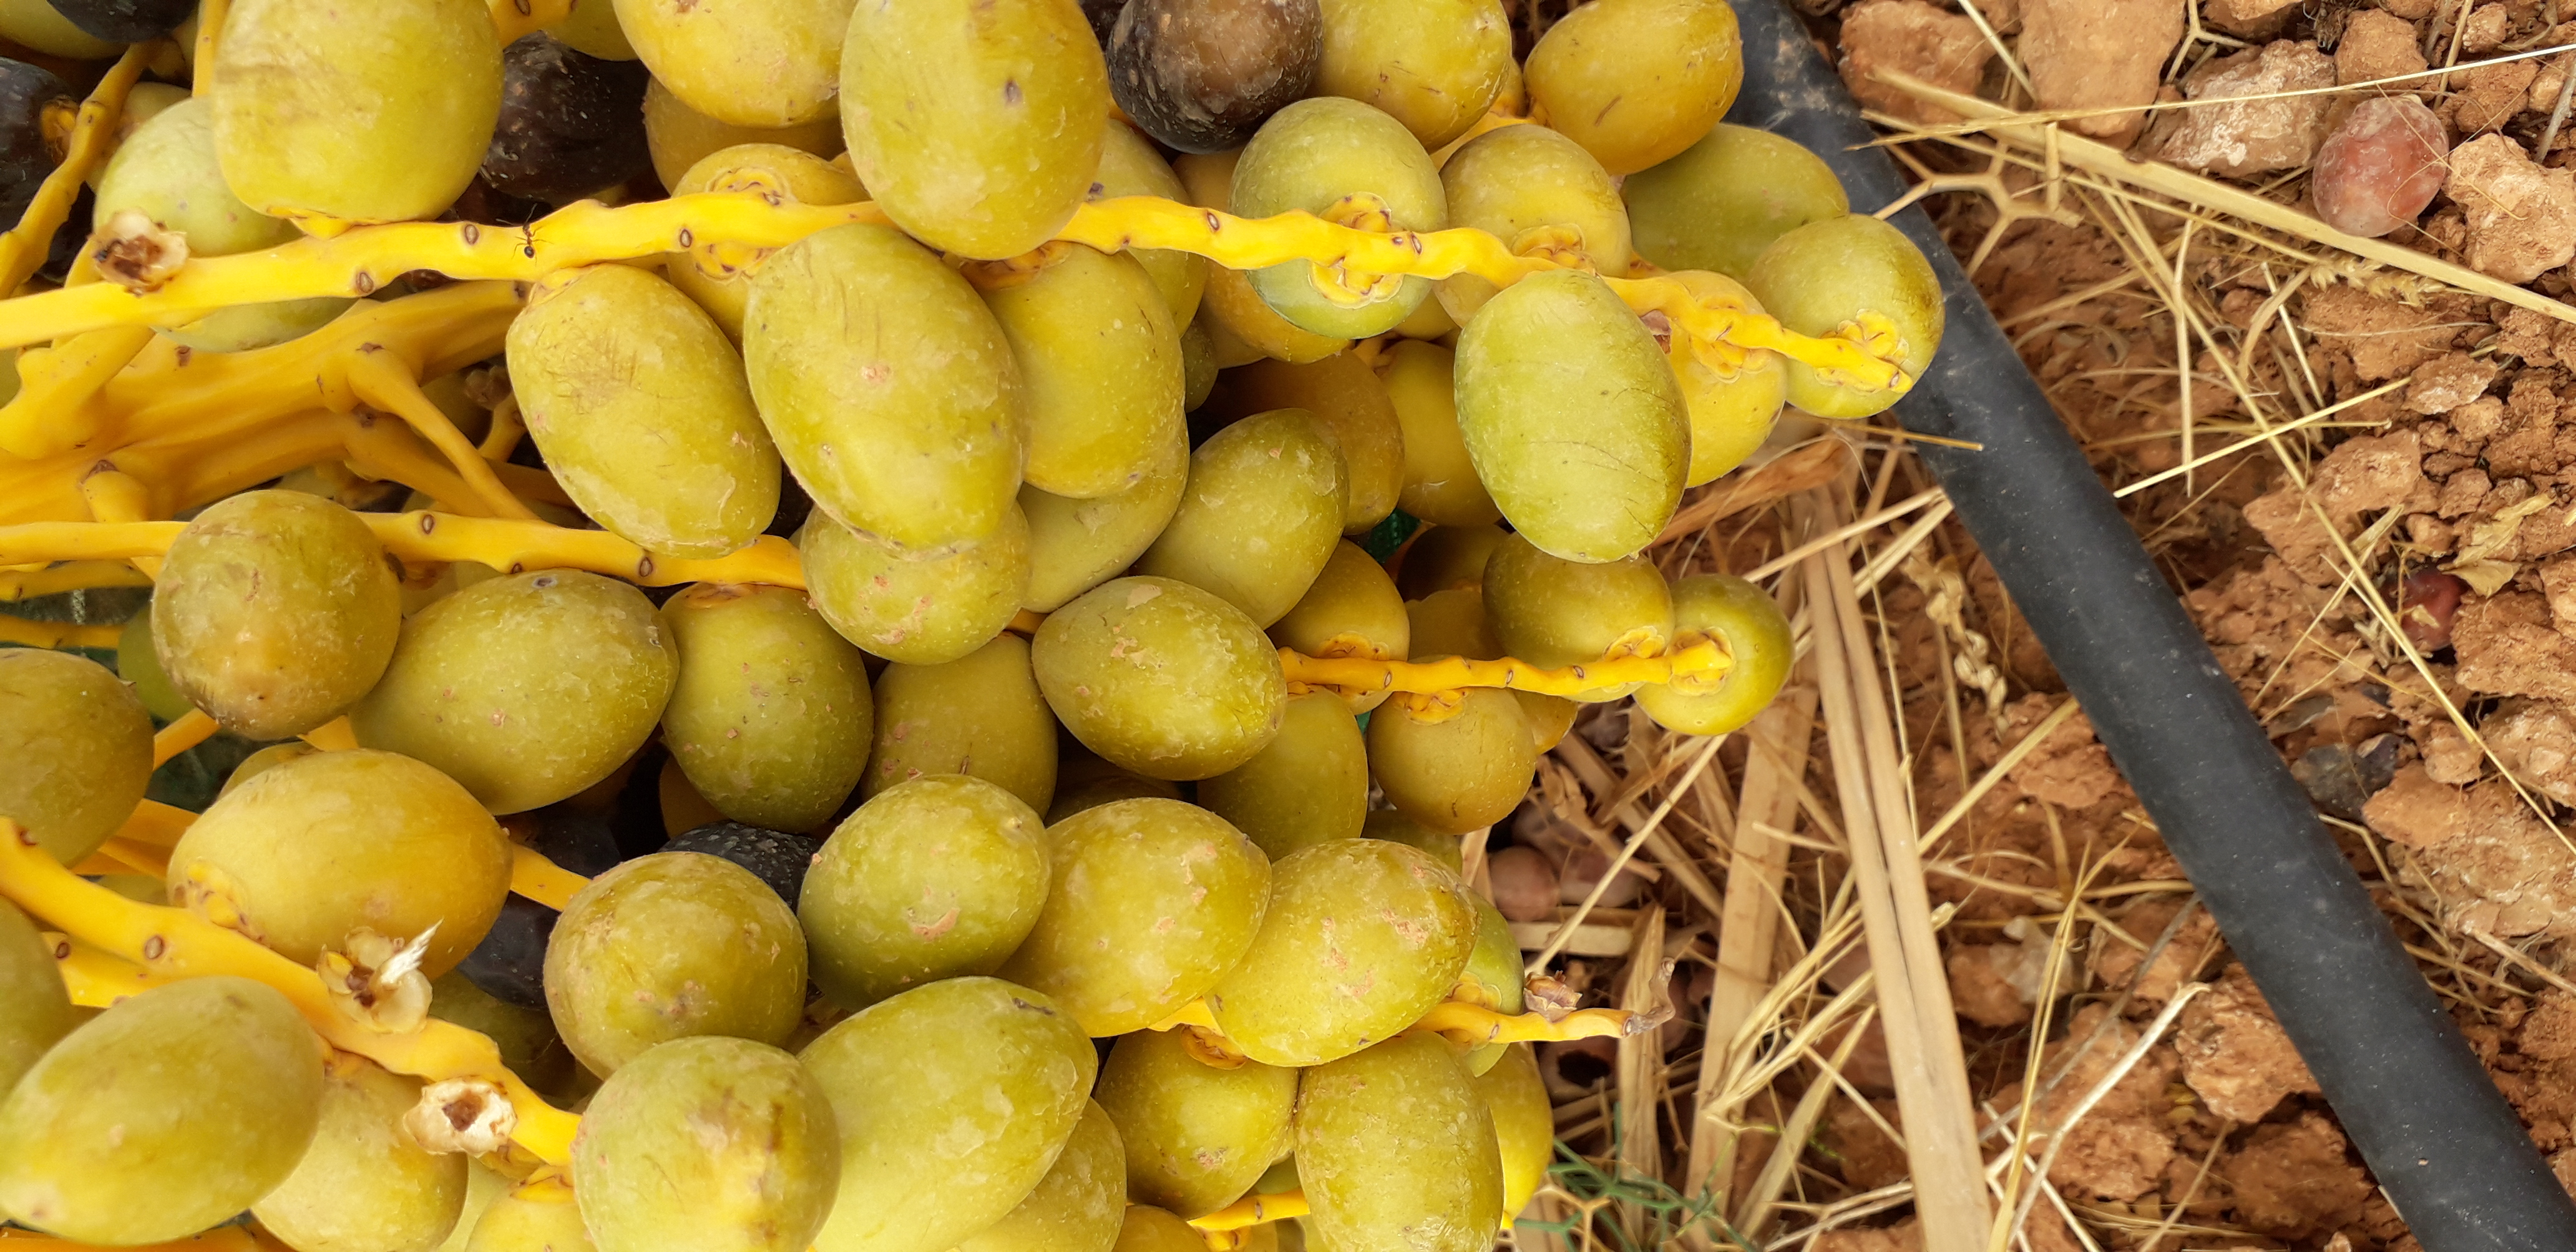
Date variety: kholt